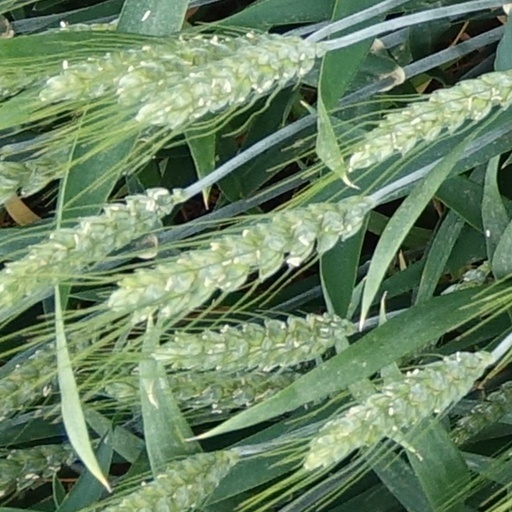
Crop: wheat